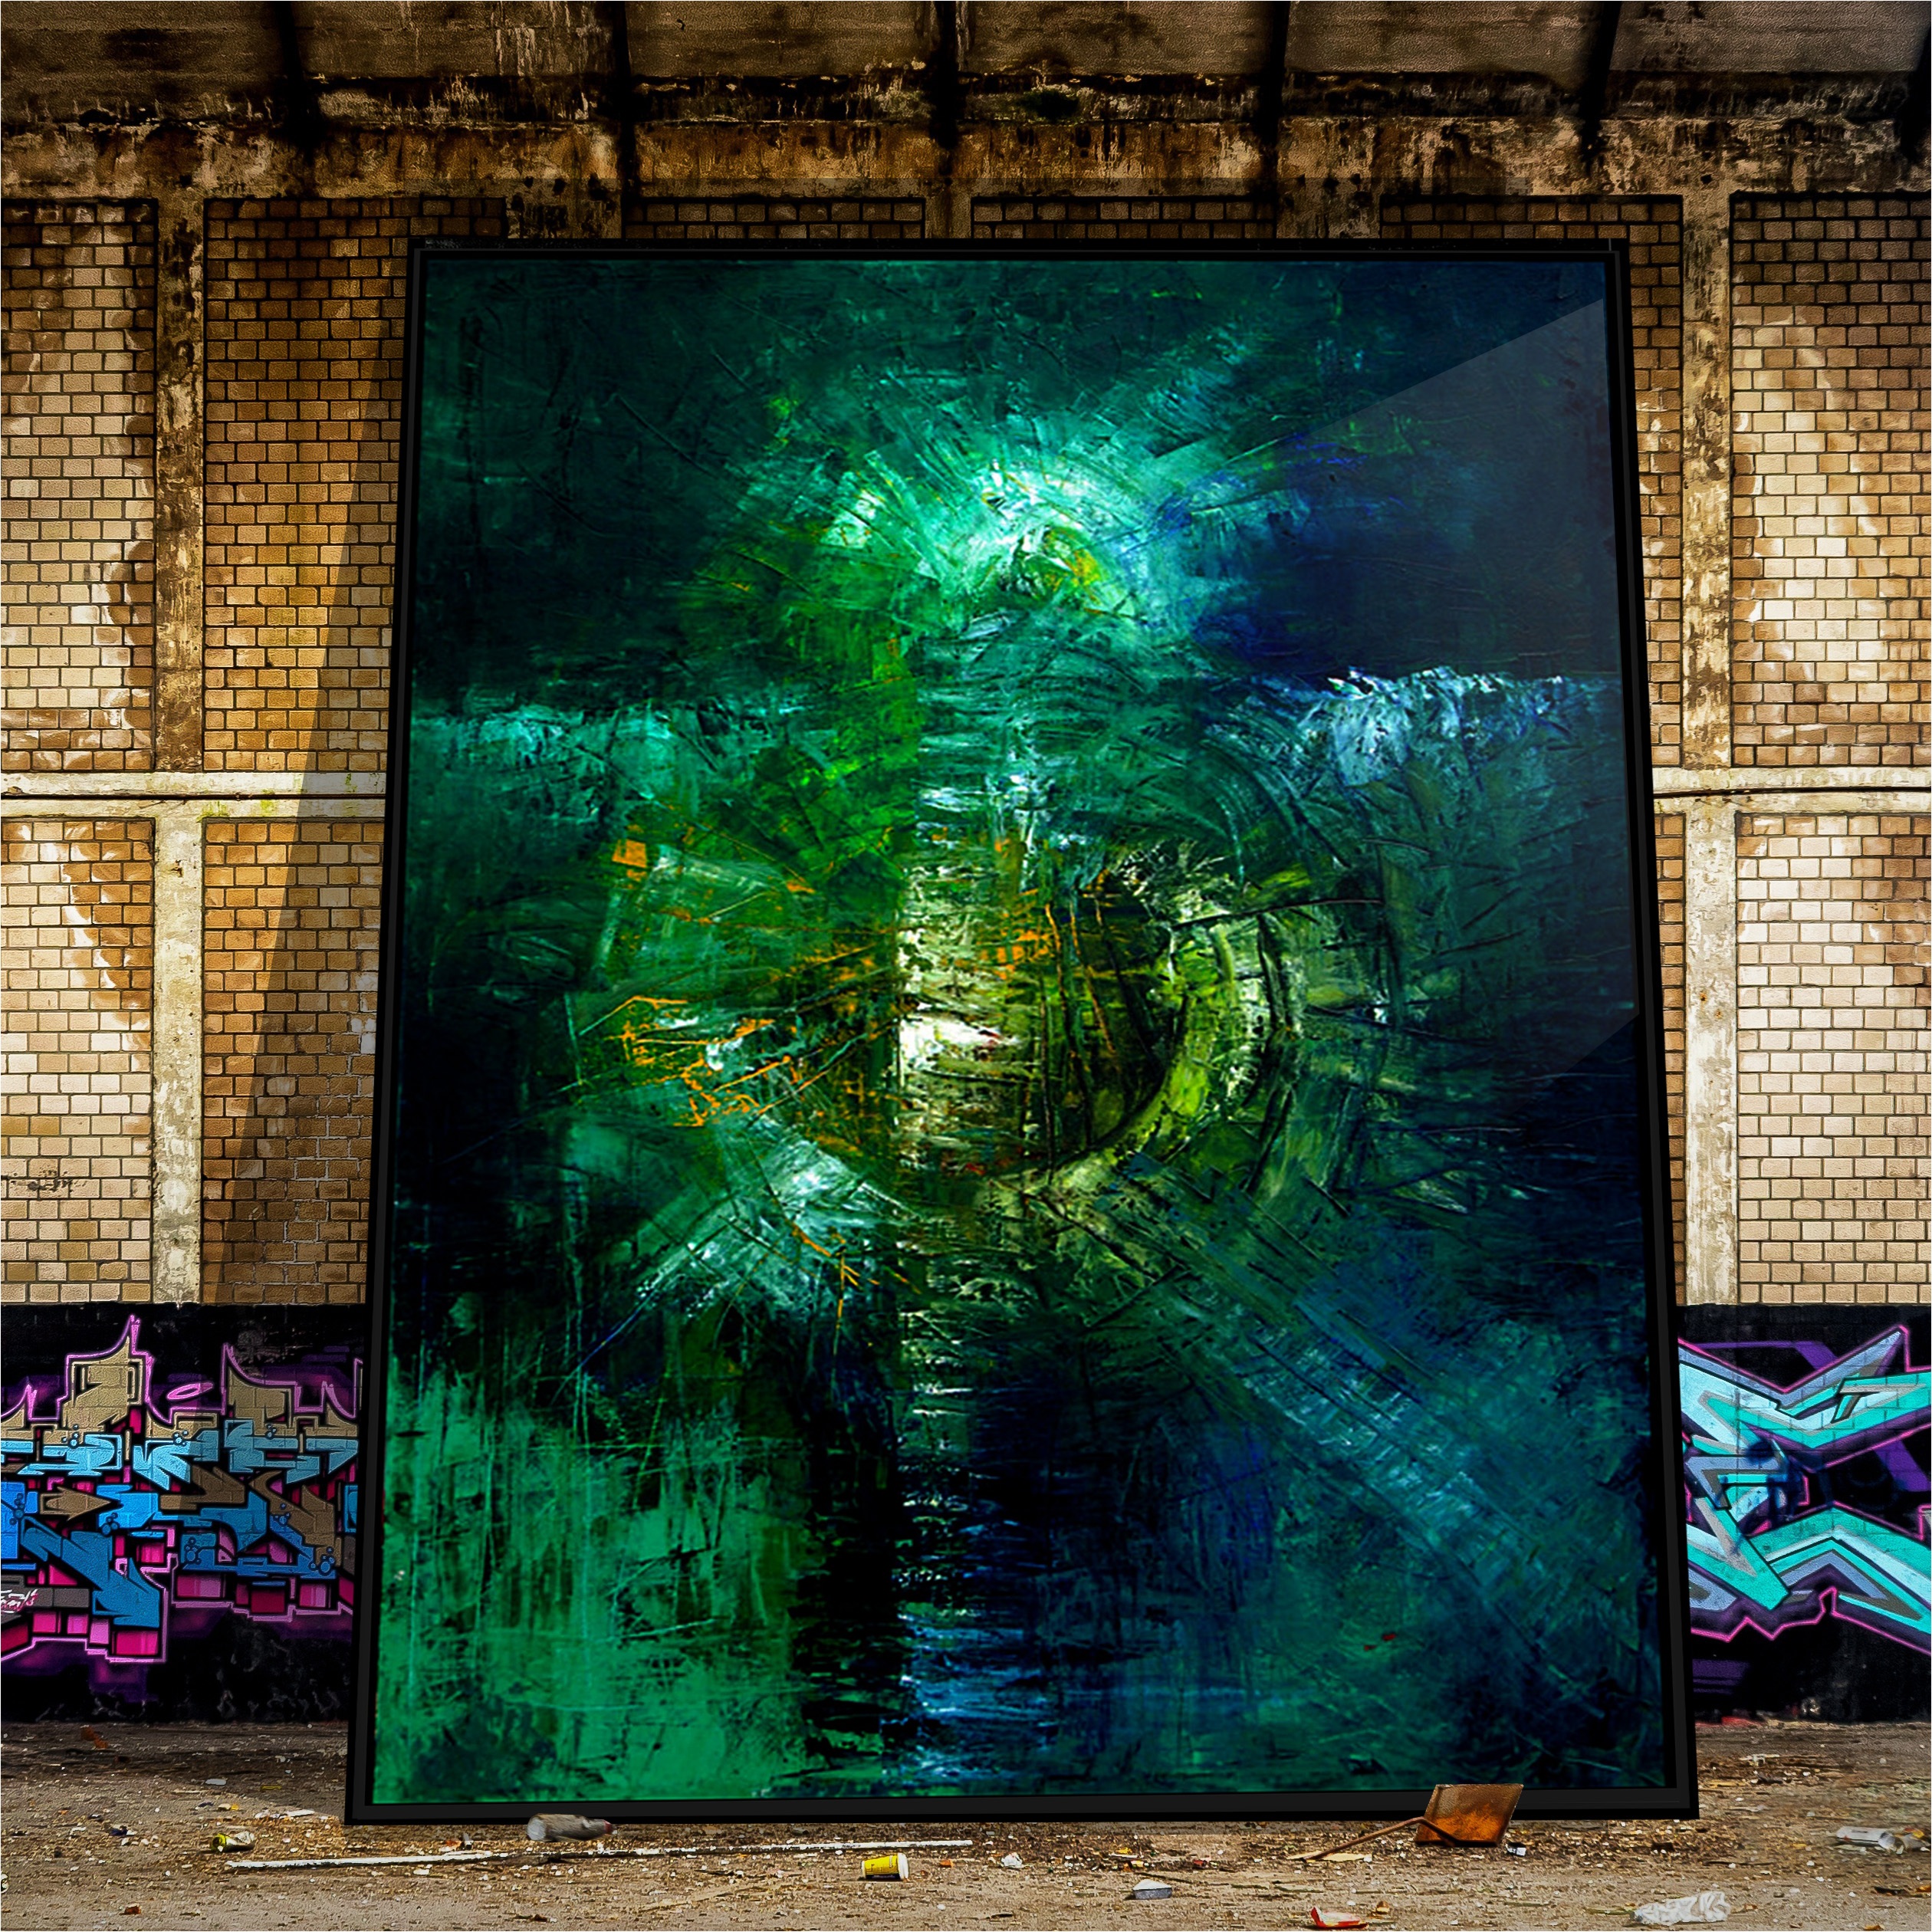
window, wall, green, color, blue, industry, ruin, graffiti, painting, art, assembly, gallery, graphic, exhibition, presentation, creation, prototype, genesis, lost places, break up, factory building, lost place, urban area